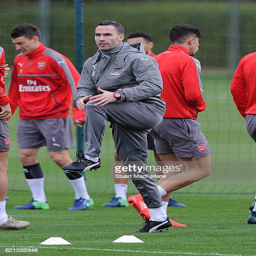
person during a training session